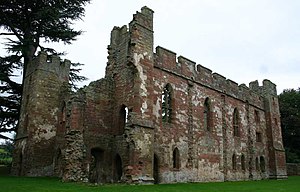
Borge og slotte i England / Shropshire
Denne liste over borge og slotte i England er ikke en liste over alle bygninger og steder, hvor ordet ”castle” indgår i navnet eller en liste over bygninger, som er en borg i middelalderlig henseende. Det er heller ikke en liste over alle borge og slotte, der nogensinde er bygget i England: Mange er forsvundet sporløst, men er hovedsageligt en liste over bygninger og ruiner. De bygninger, som er bevaret, er alle blevet ændret i løbet af historien.